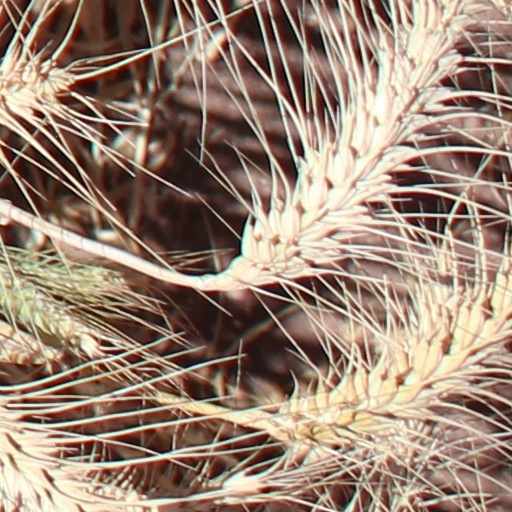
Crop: wheat